Elmo Natali Student Center

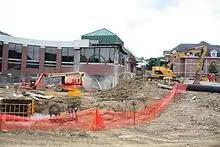
Groundbreaking to begin a new addition and renovations to the Elmo Natali Student Center took place on May 20, 2013.

Groundbreaking to begin a 40,000-square-foot addition and 60,000-square-feet of renovations to the Center took place on May 20, 2013. Pittsburgh, Pennsylvania-based WTW Architects is the architect of record while Nello Construction, headquartered in Canonsburg, Pennsylvania, is serving as the general contractor. The four-level facility will undergo a transformation to create a central public space for the CALU campus. The project renovation is expected to be completed by July 2015.